Marx Memorial Library

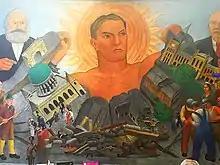
"The worker of the future upsetting the economic chaos of the present": mural by Jack Hastings, 1935

The Marx Memorial Library was founded in 1933, originally only occupying a part of the building but eventually taking over every room.